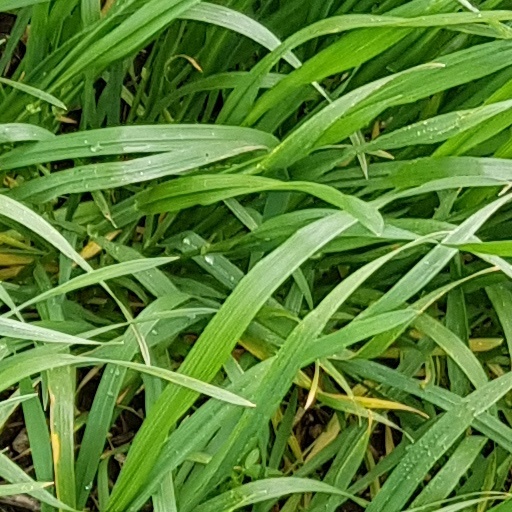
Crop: wheat